Jeffrey R. MacDonald

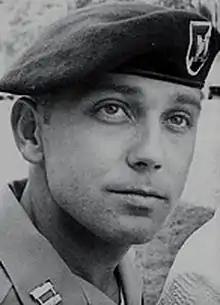
MacDonald in 1970

Jeffrey Robert MacDonald (born October 12, 1943) is an American former medical doctor and United States Army captain who was convicted in August 1979 of murdering his pregnant wife and two daughters in February 1970 while serving as an Army Special Forces physician.